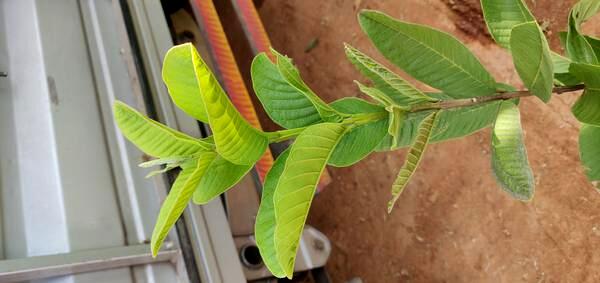
Plant: Gauva